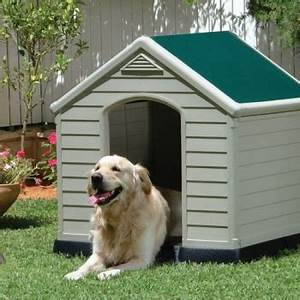
Label: dog